History of Liberia

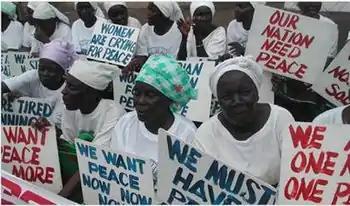
Women of Liberia Mass Action for Peace.

In 2002, the women in Liberia were tired of seeing their country torn apart. Organized by social worker Leymah Gbowee, women started gathering and praying in a fish market to protest the violence. They organized the Women in Peacebuilding Network (WIPNET), and issued a statement of intent: "In the past we were silent, but after being killed, raped, dehumanized, and infected with diseases, and watching our children and families destroyed, war has taught us that the future lies in saying NO to violence and YES to peace! We will not relent until peace prevails."Joined by the Liberian Muslim Women's Organization, Christian women and their allies created Women of Liberia Mass Action for Peace. They wore white to symbolize peace, staged silent nonviolence protests and forced a meeting with Taylor and extracted a promise from him to attend peace talks in Ghana.